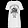
Label: Dress